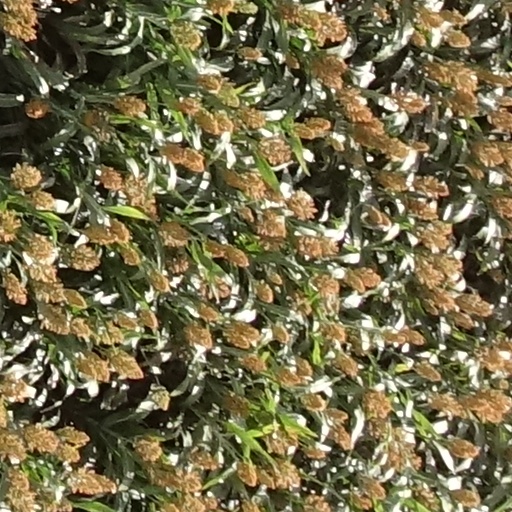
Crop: sorghum